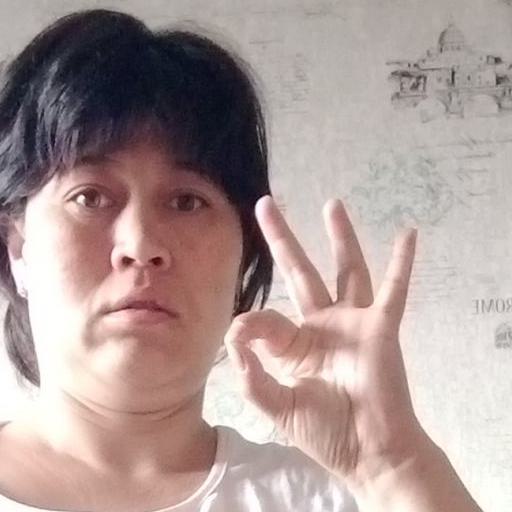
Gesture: ok